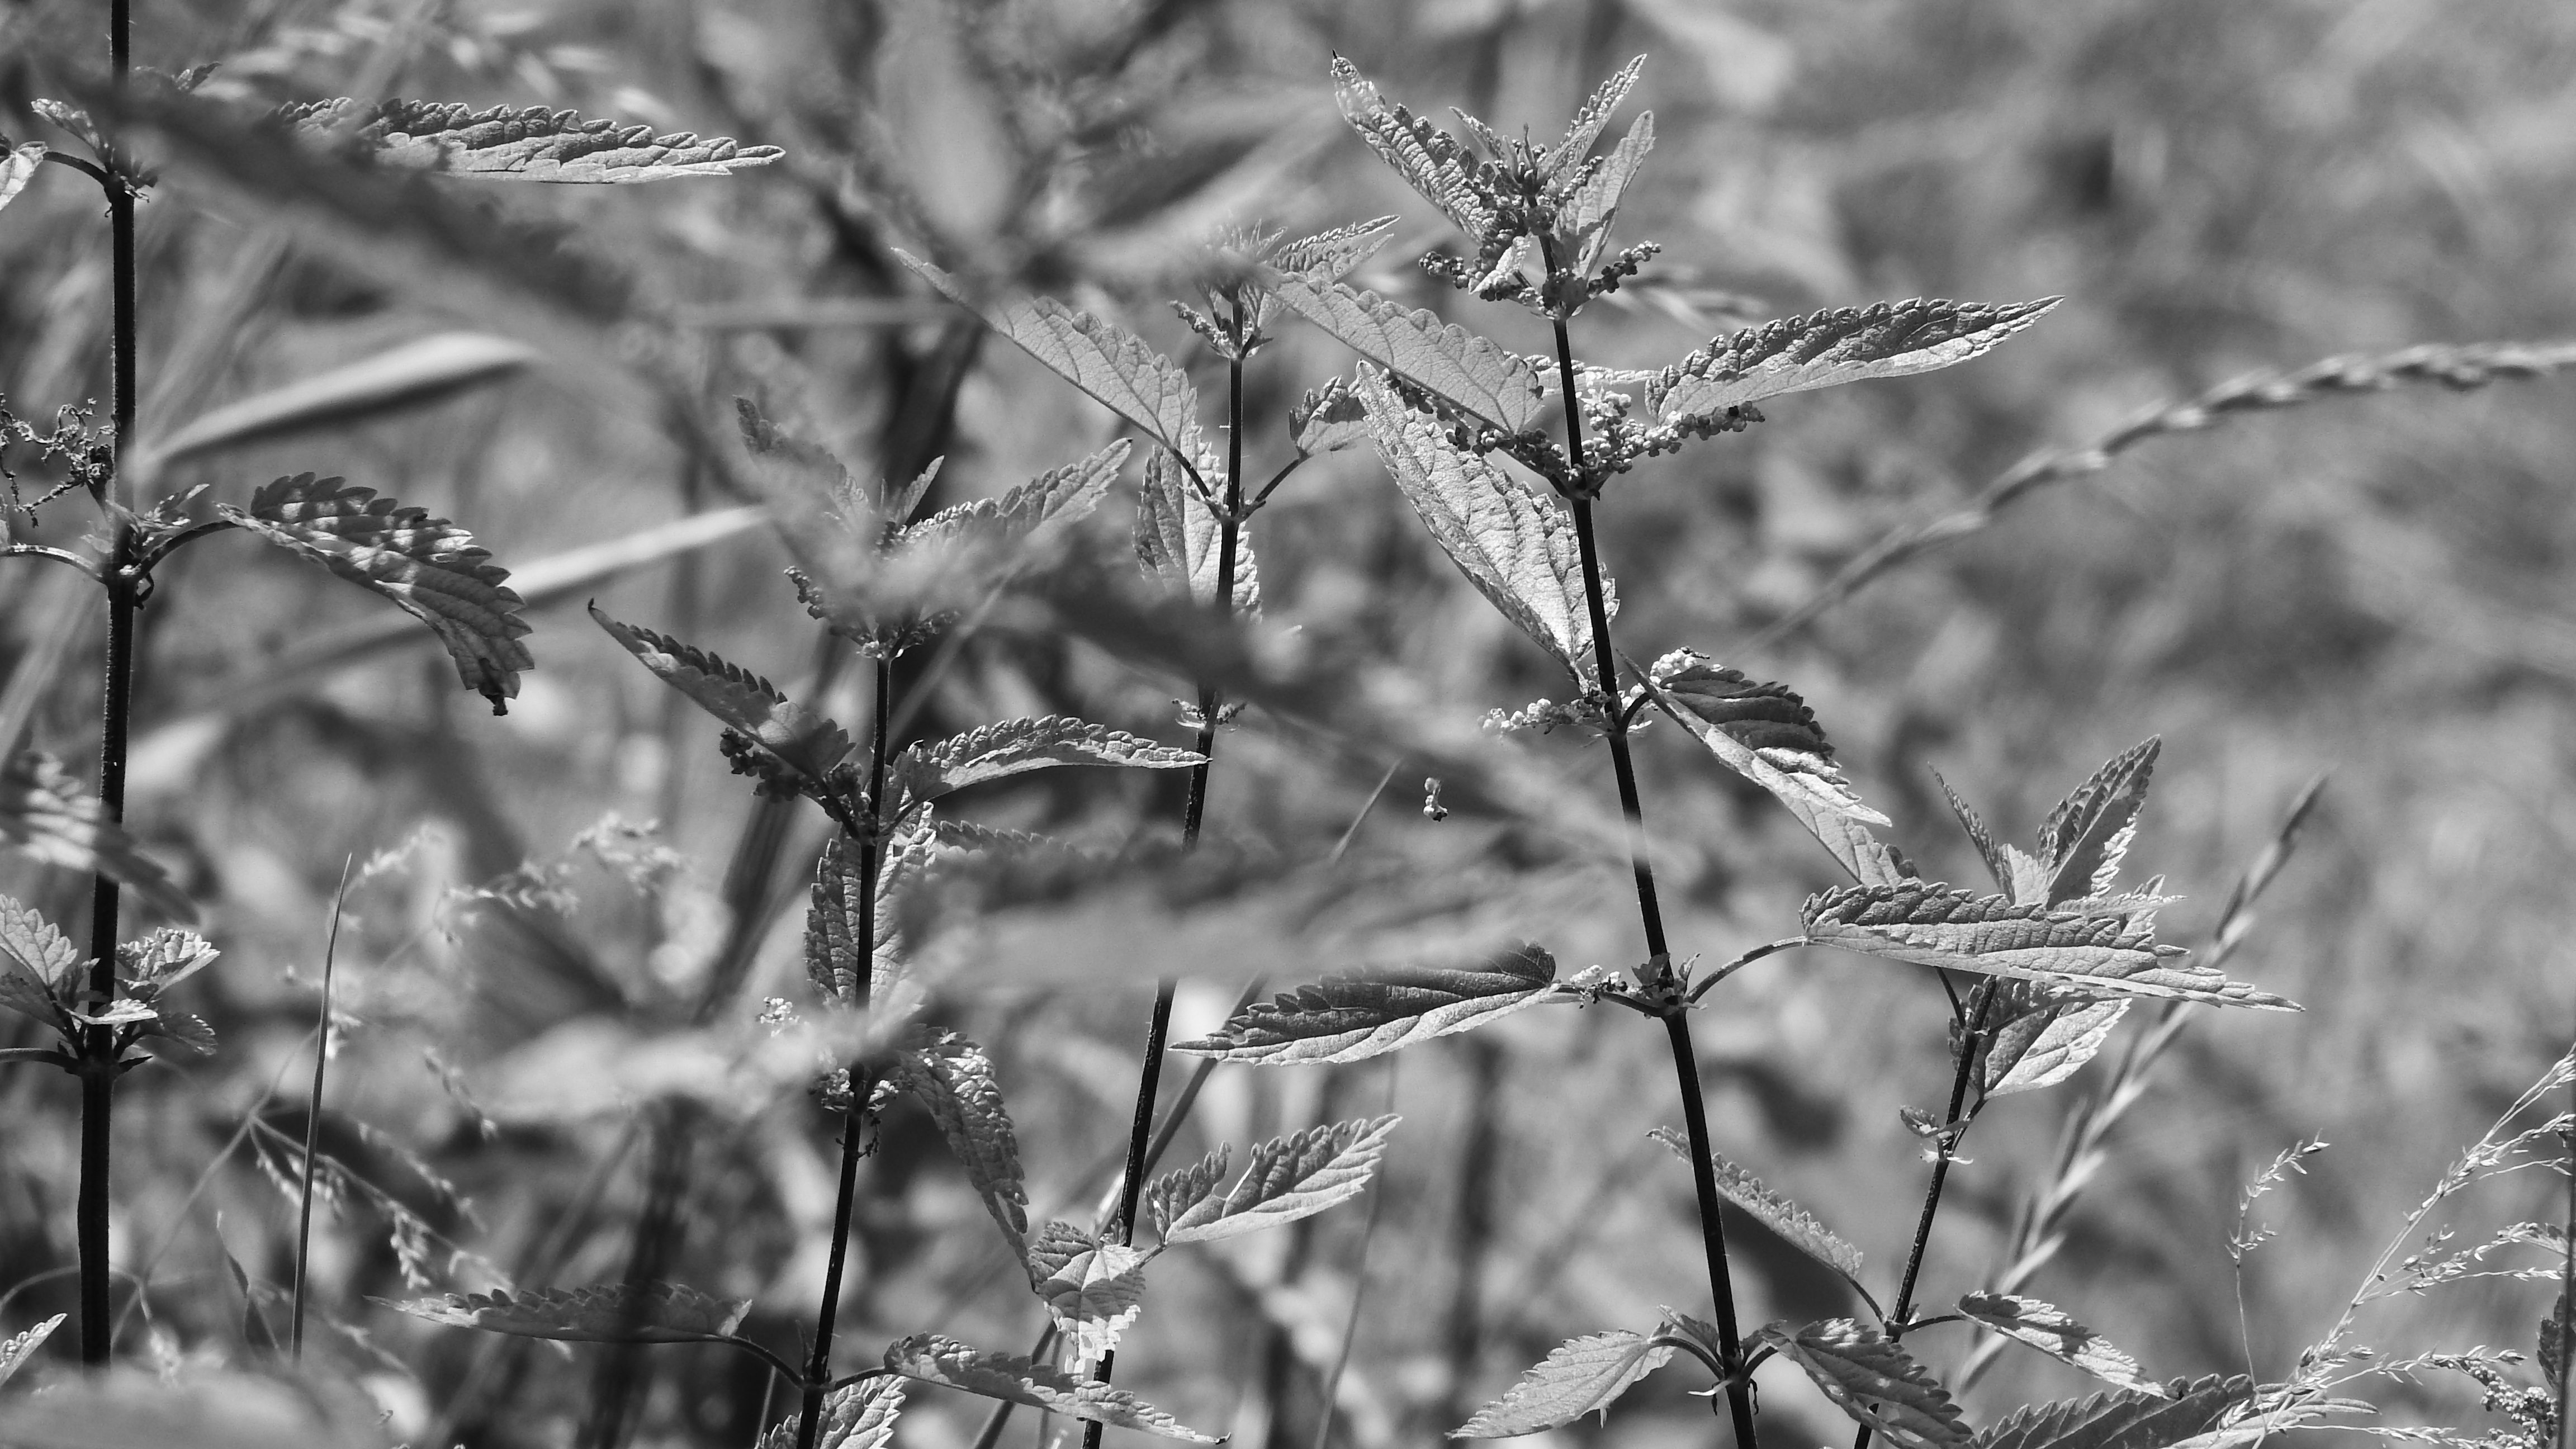
tree, nature, forest, grass, branch, winter, black and white, plant, photography, meadow, sunlight, leaf, flower, frost, monochrome, flora, season, twig, nettle, freezing, monochrome photography, grass family, plant stem, urtica dioica